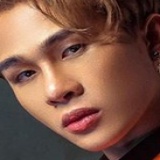
ca sĩ K Icm